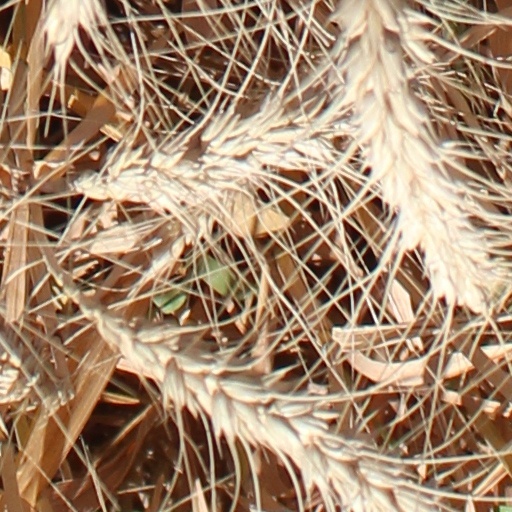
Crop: wheat